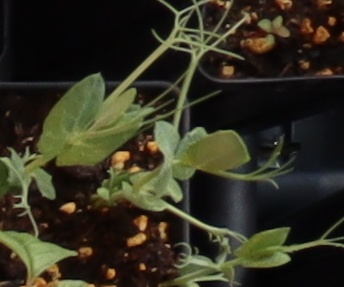
Label: Field Pea